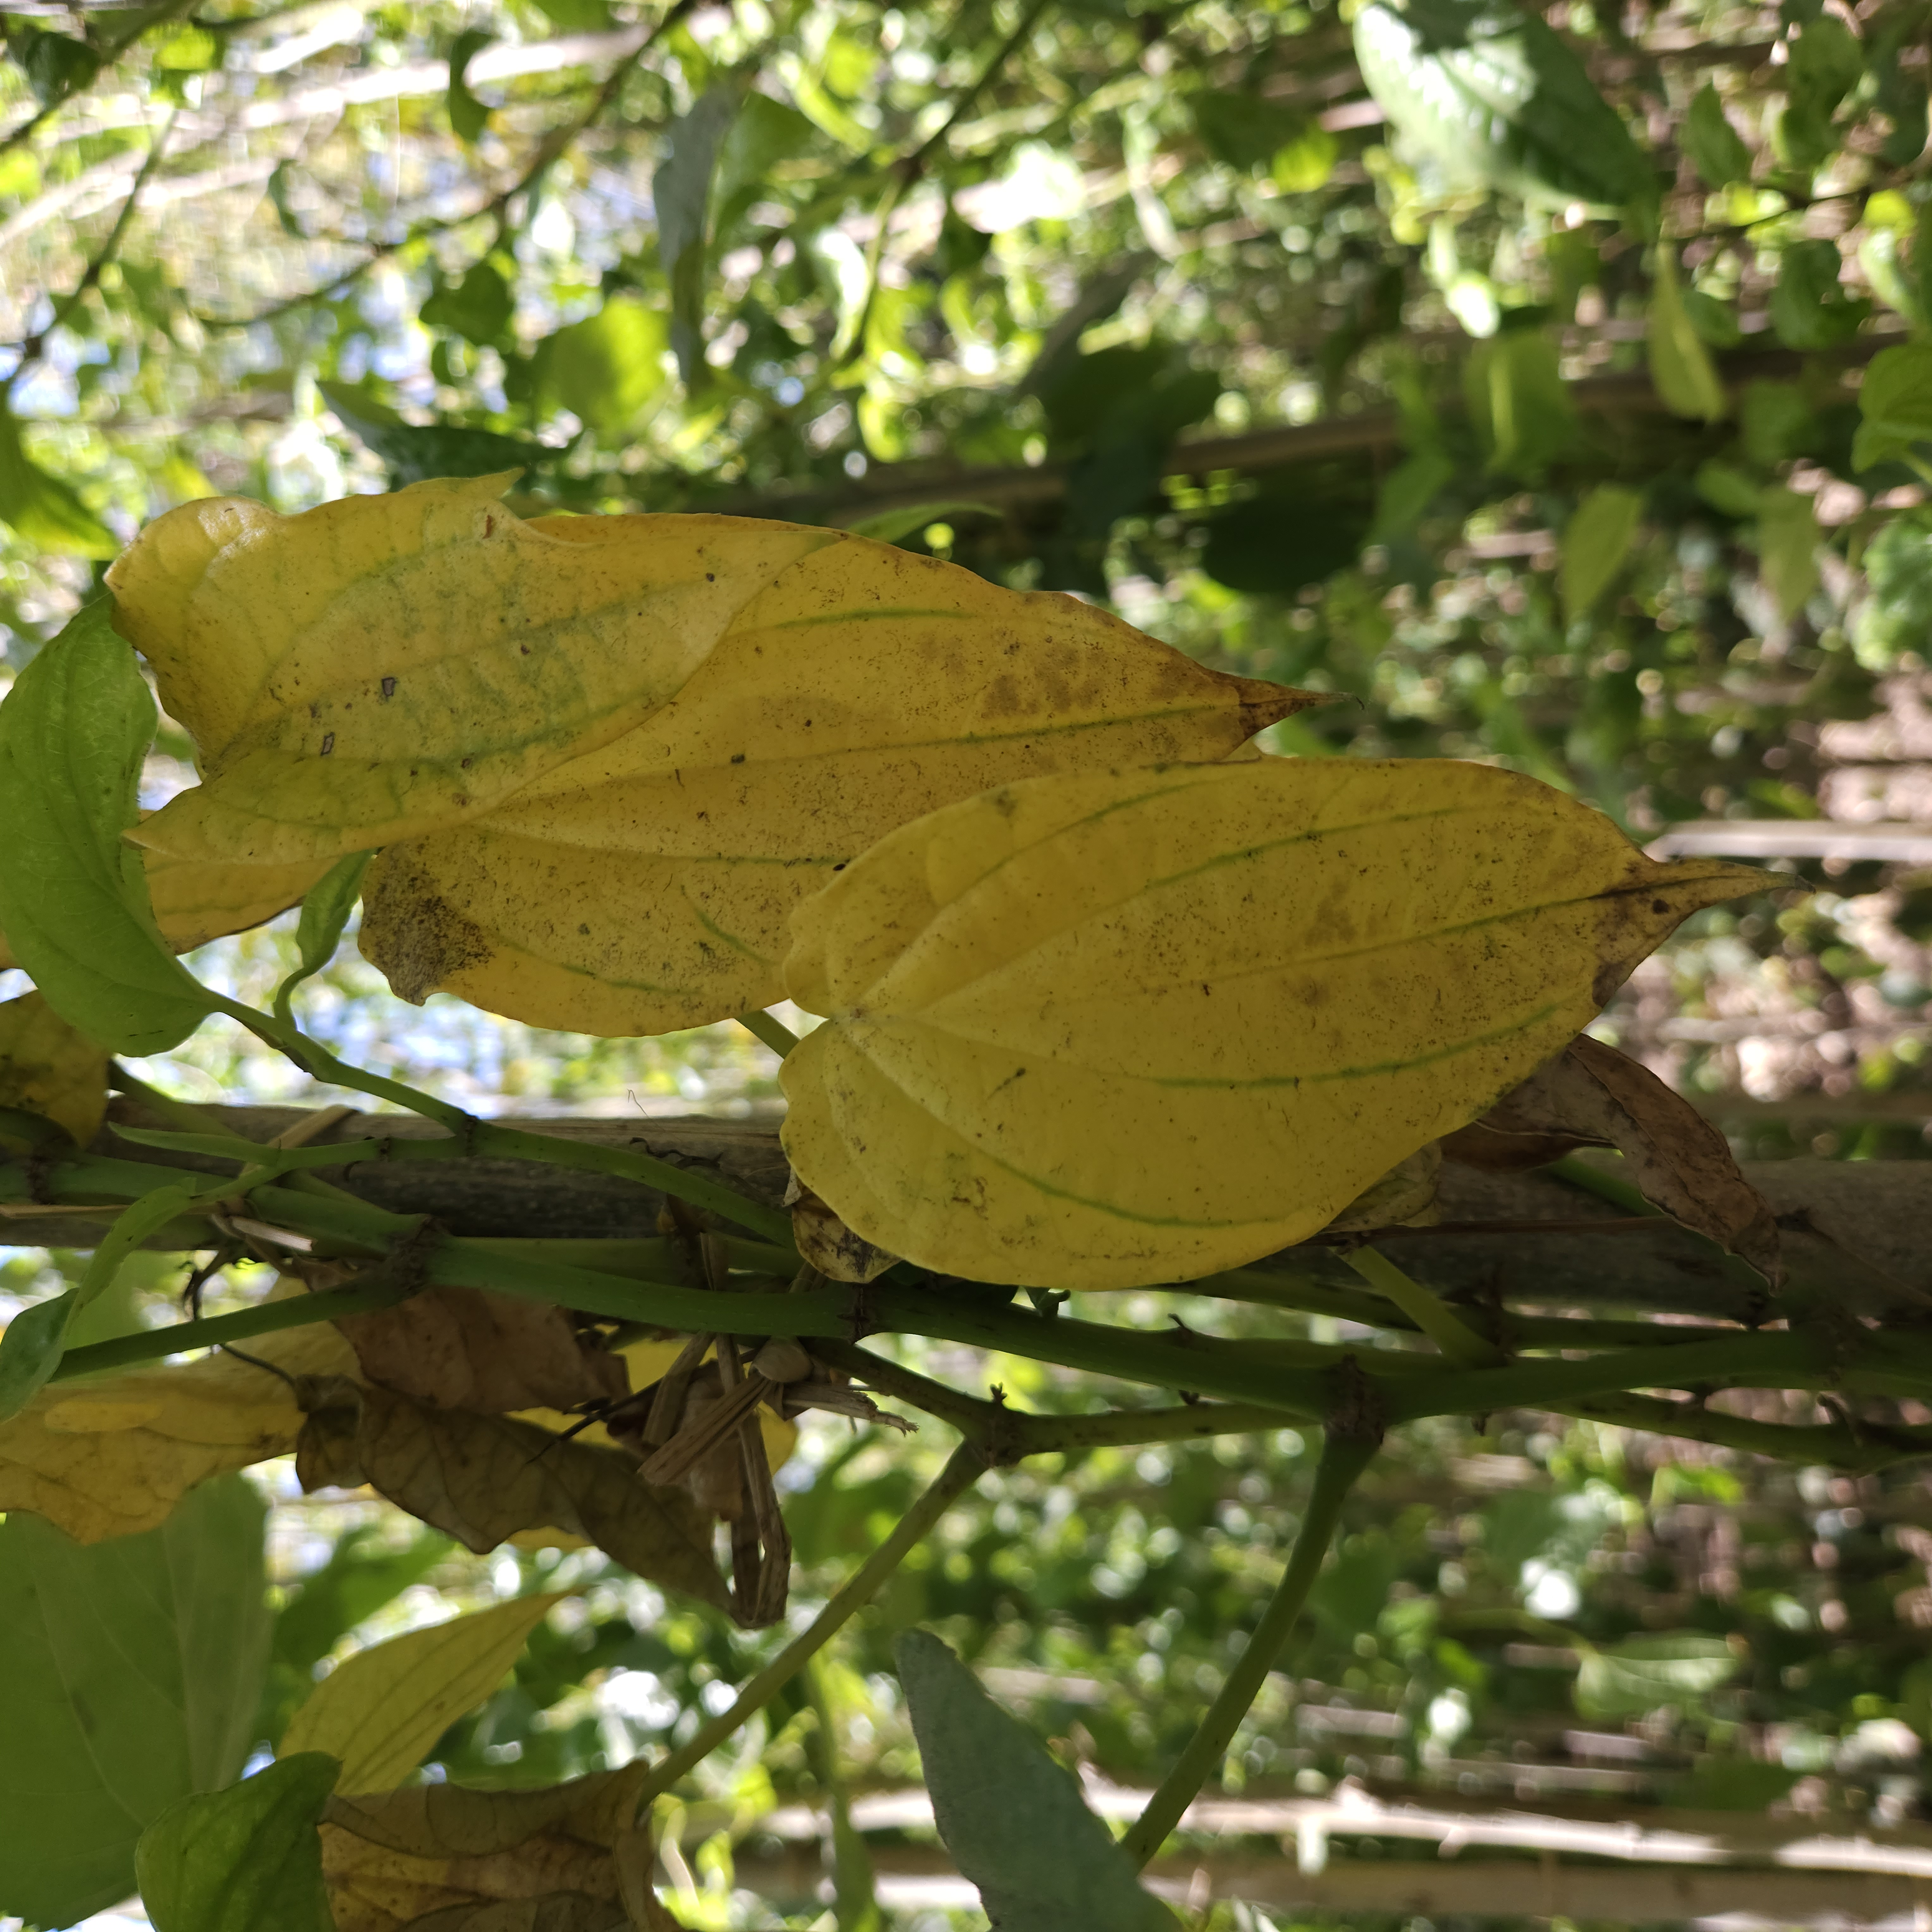
Label: Dried